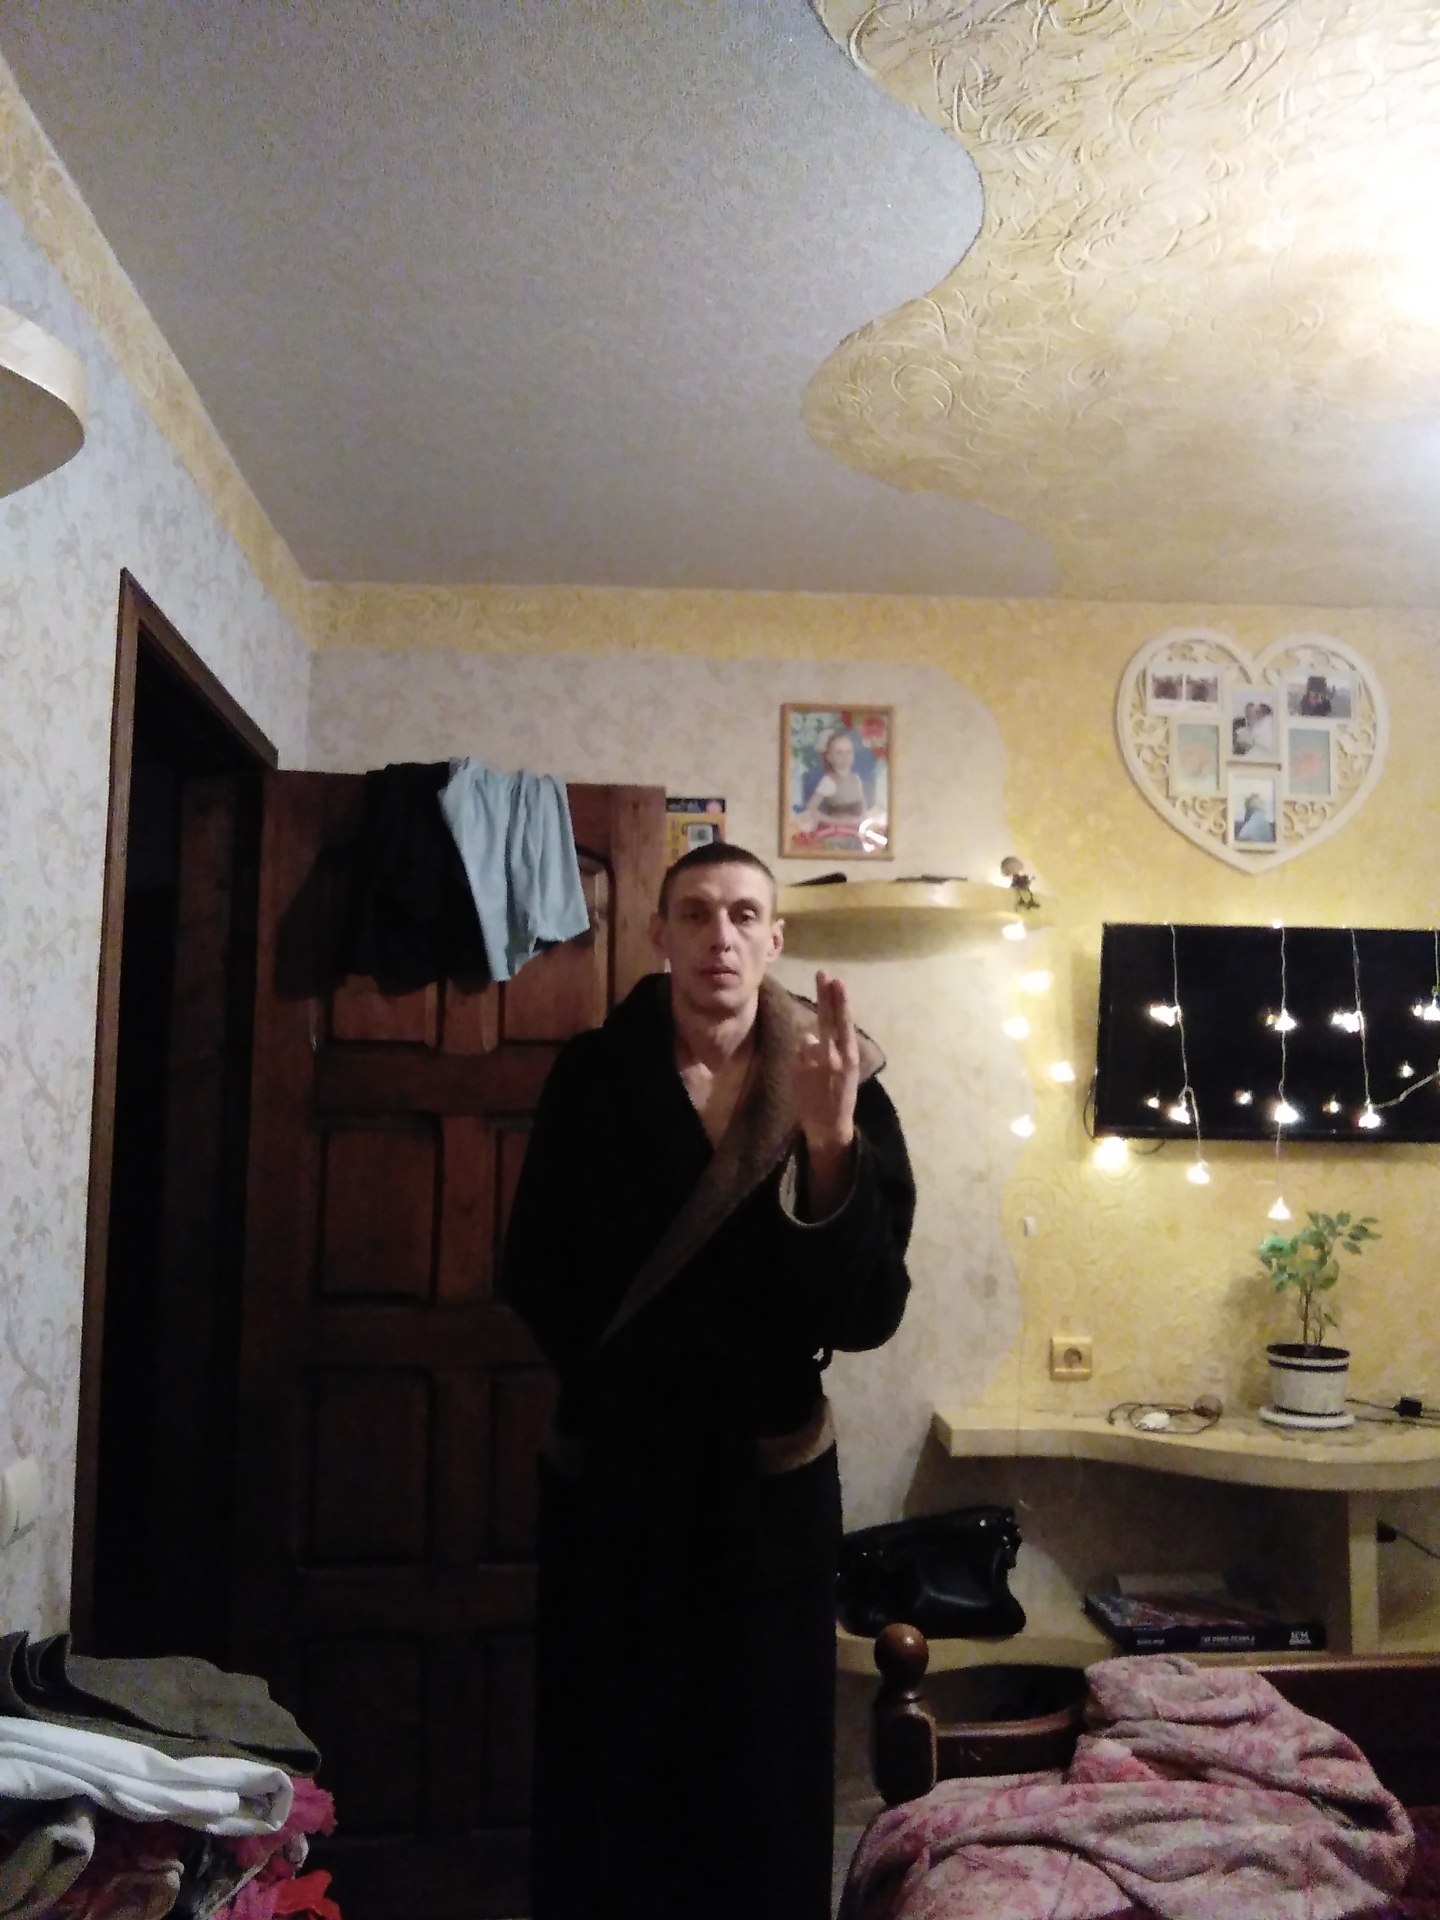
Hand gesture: two_up_inverted